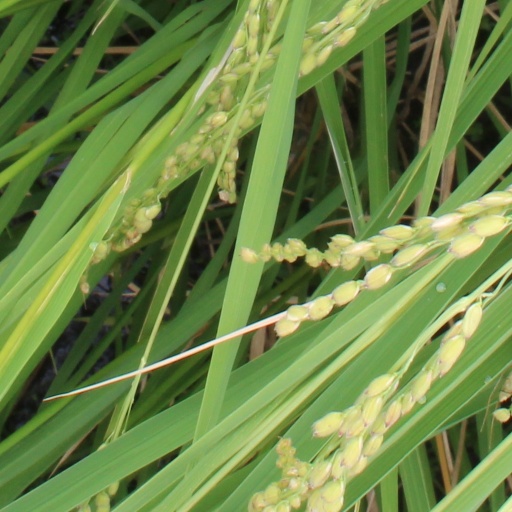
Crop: rice